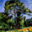
Label: pine_tree